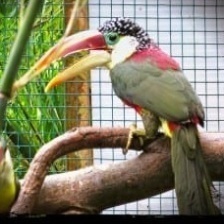
Species: CURL CRESTED ARACURI
Scientific name: PTEROGLOSSUS BEAUHARNAESII
ImageNet parent category: toucan